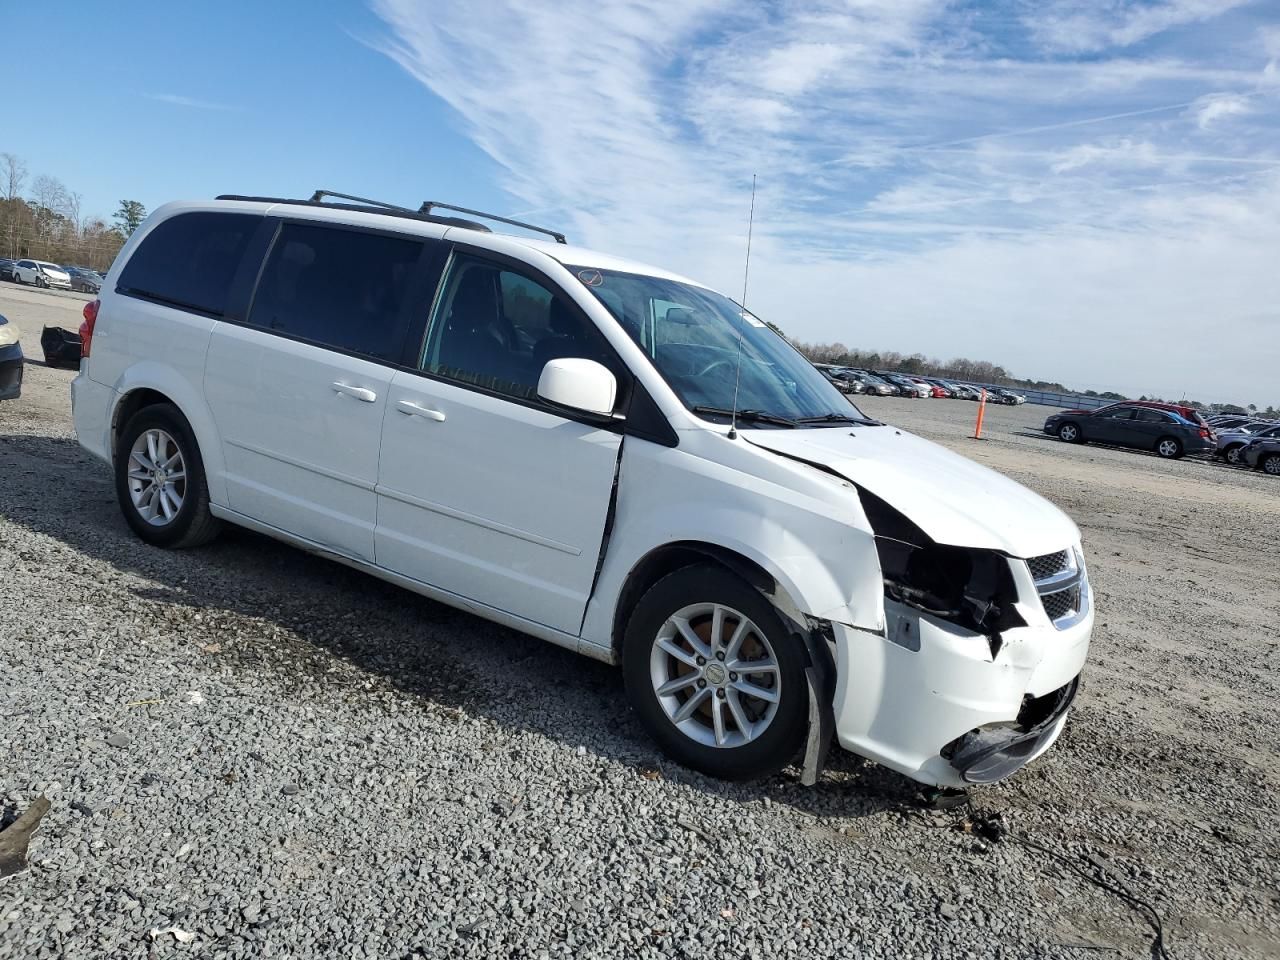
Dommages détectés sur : pare-choc avant, feu avant droit, aile avant droite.
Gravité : majeur